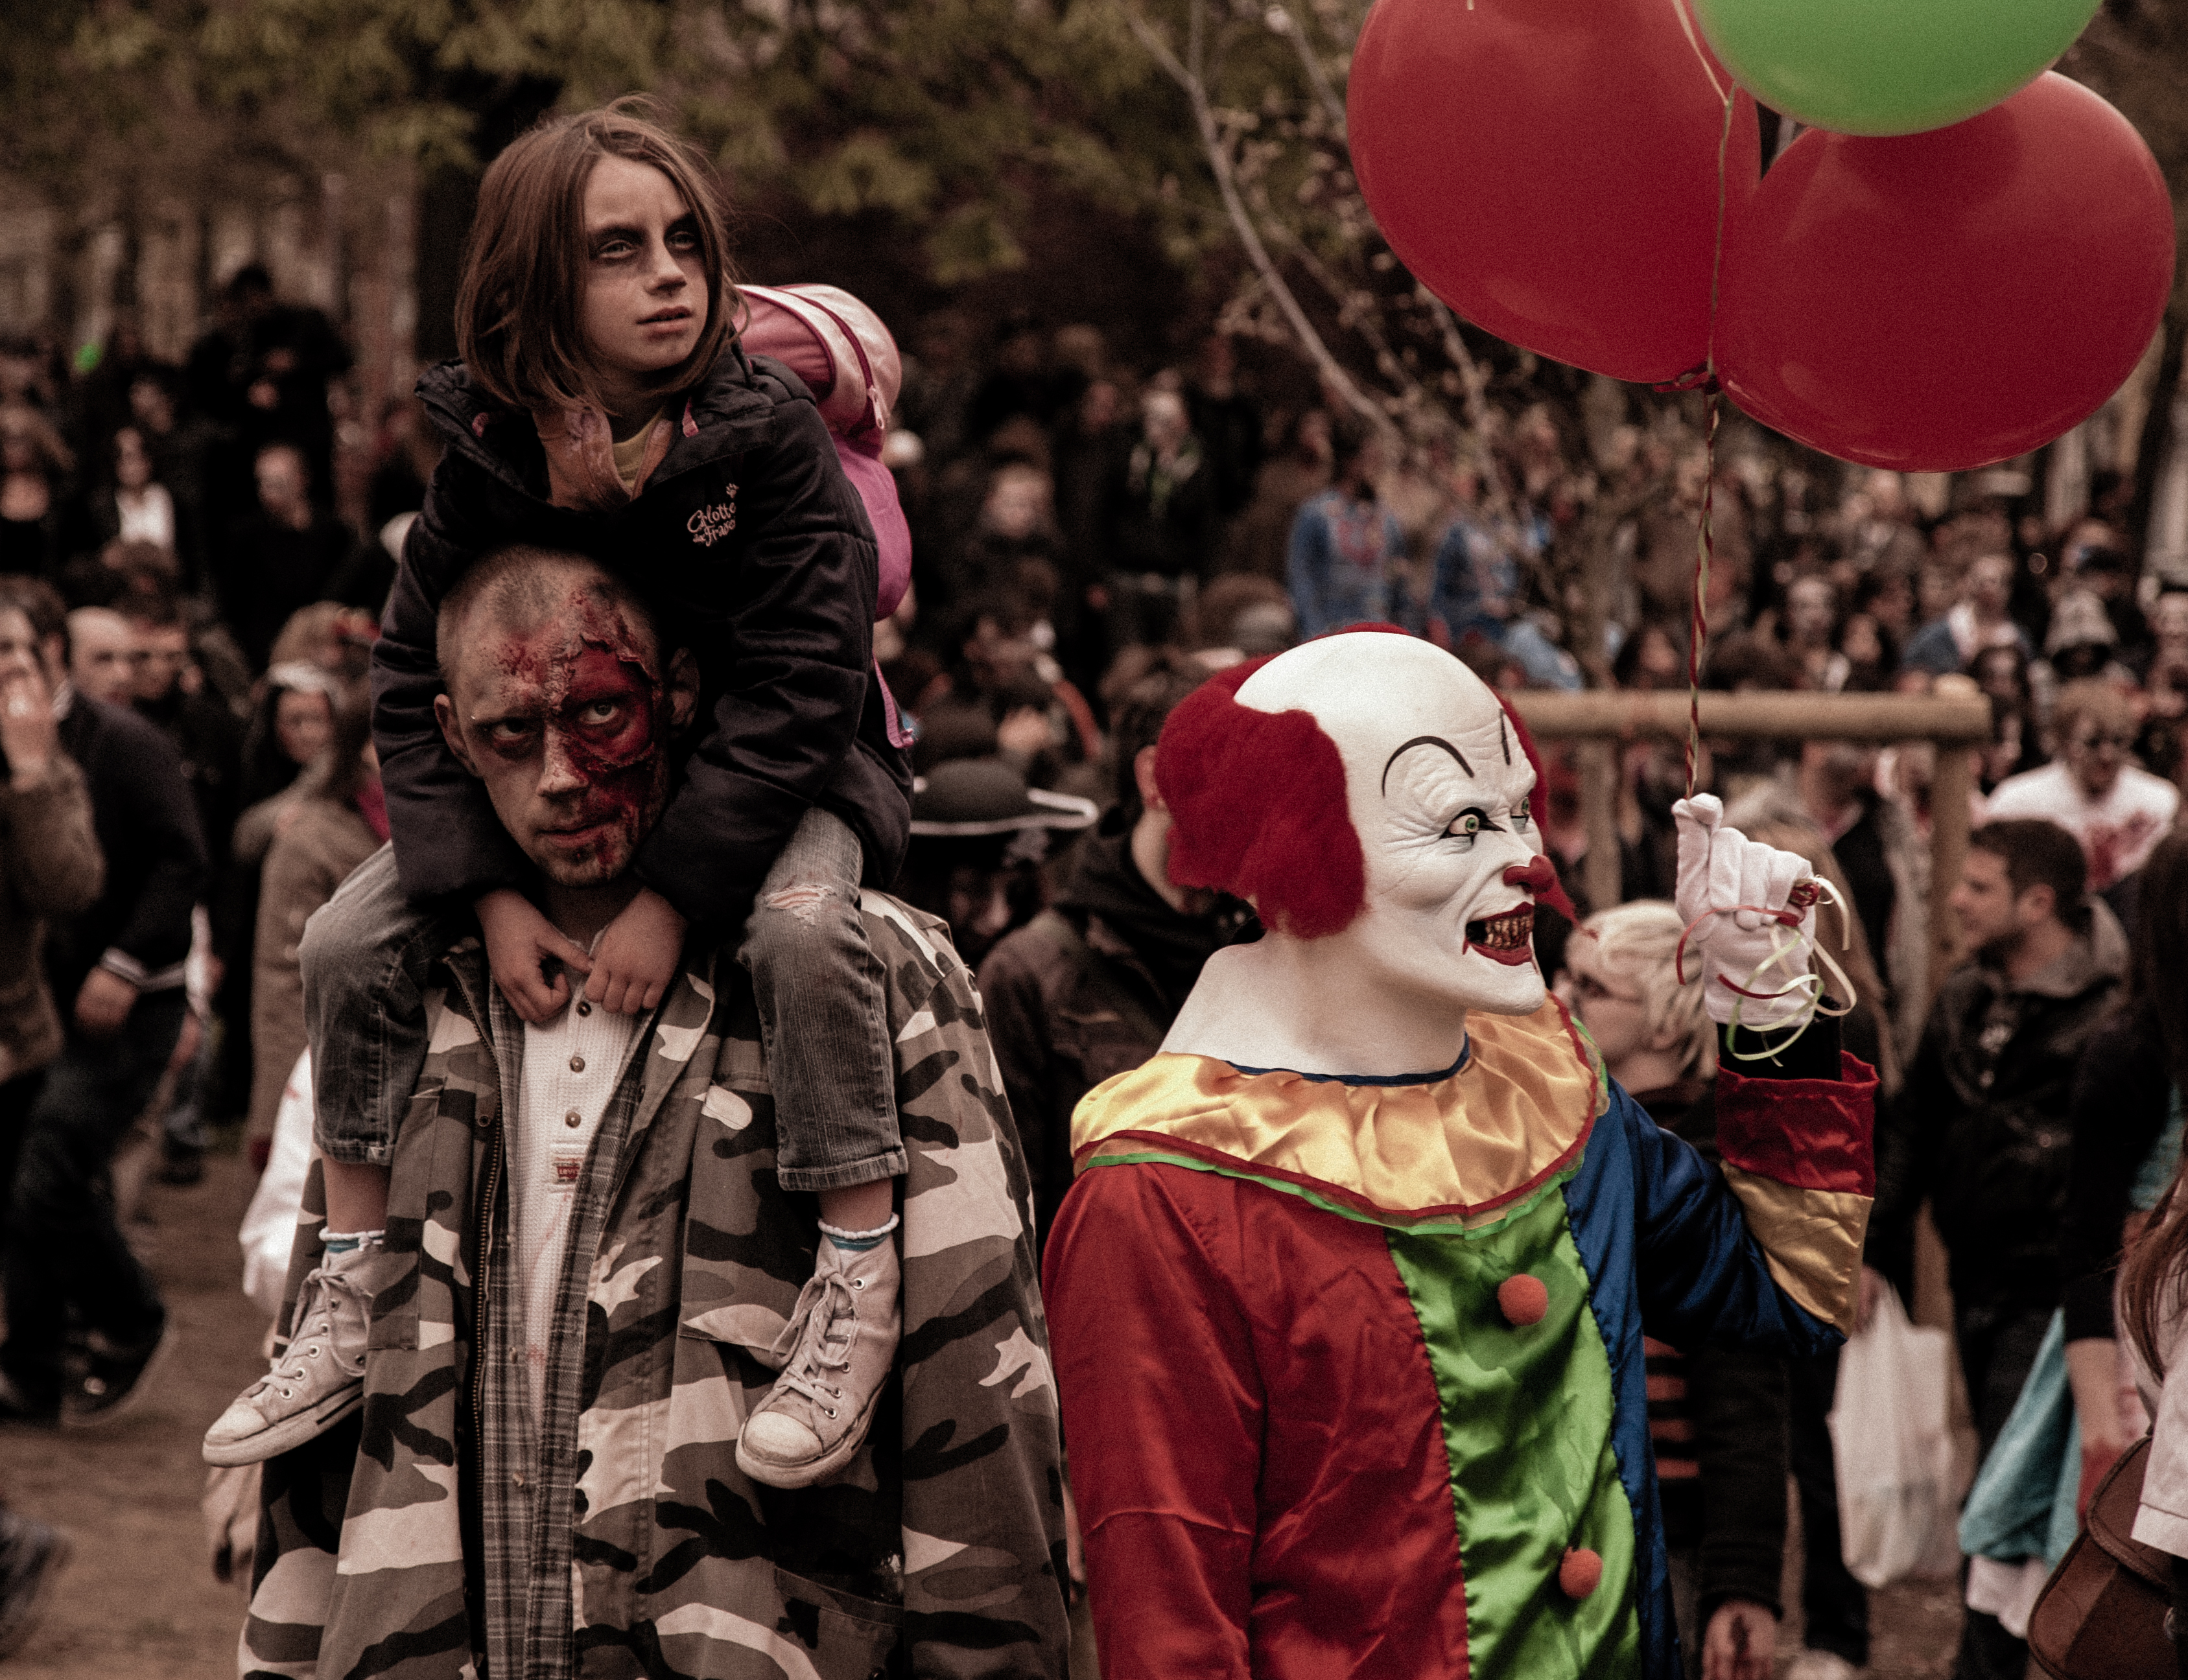
people, film, crowd, parade, festival, brussels, 2012, fantastic, zombie, bifff, internationnal, zombieday